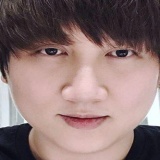
ca sĩ Mr. Siro